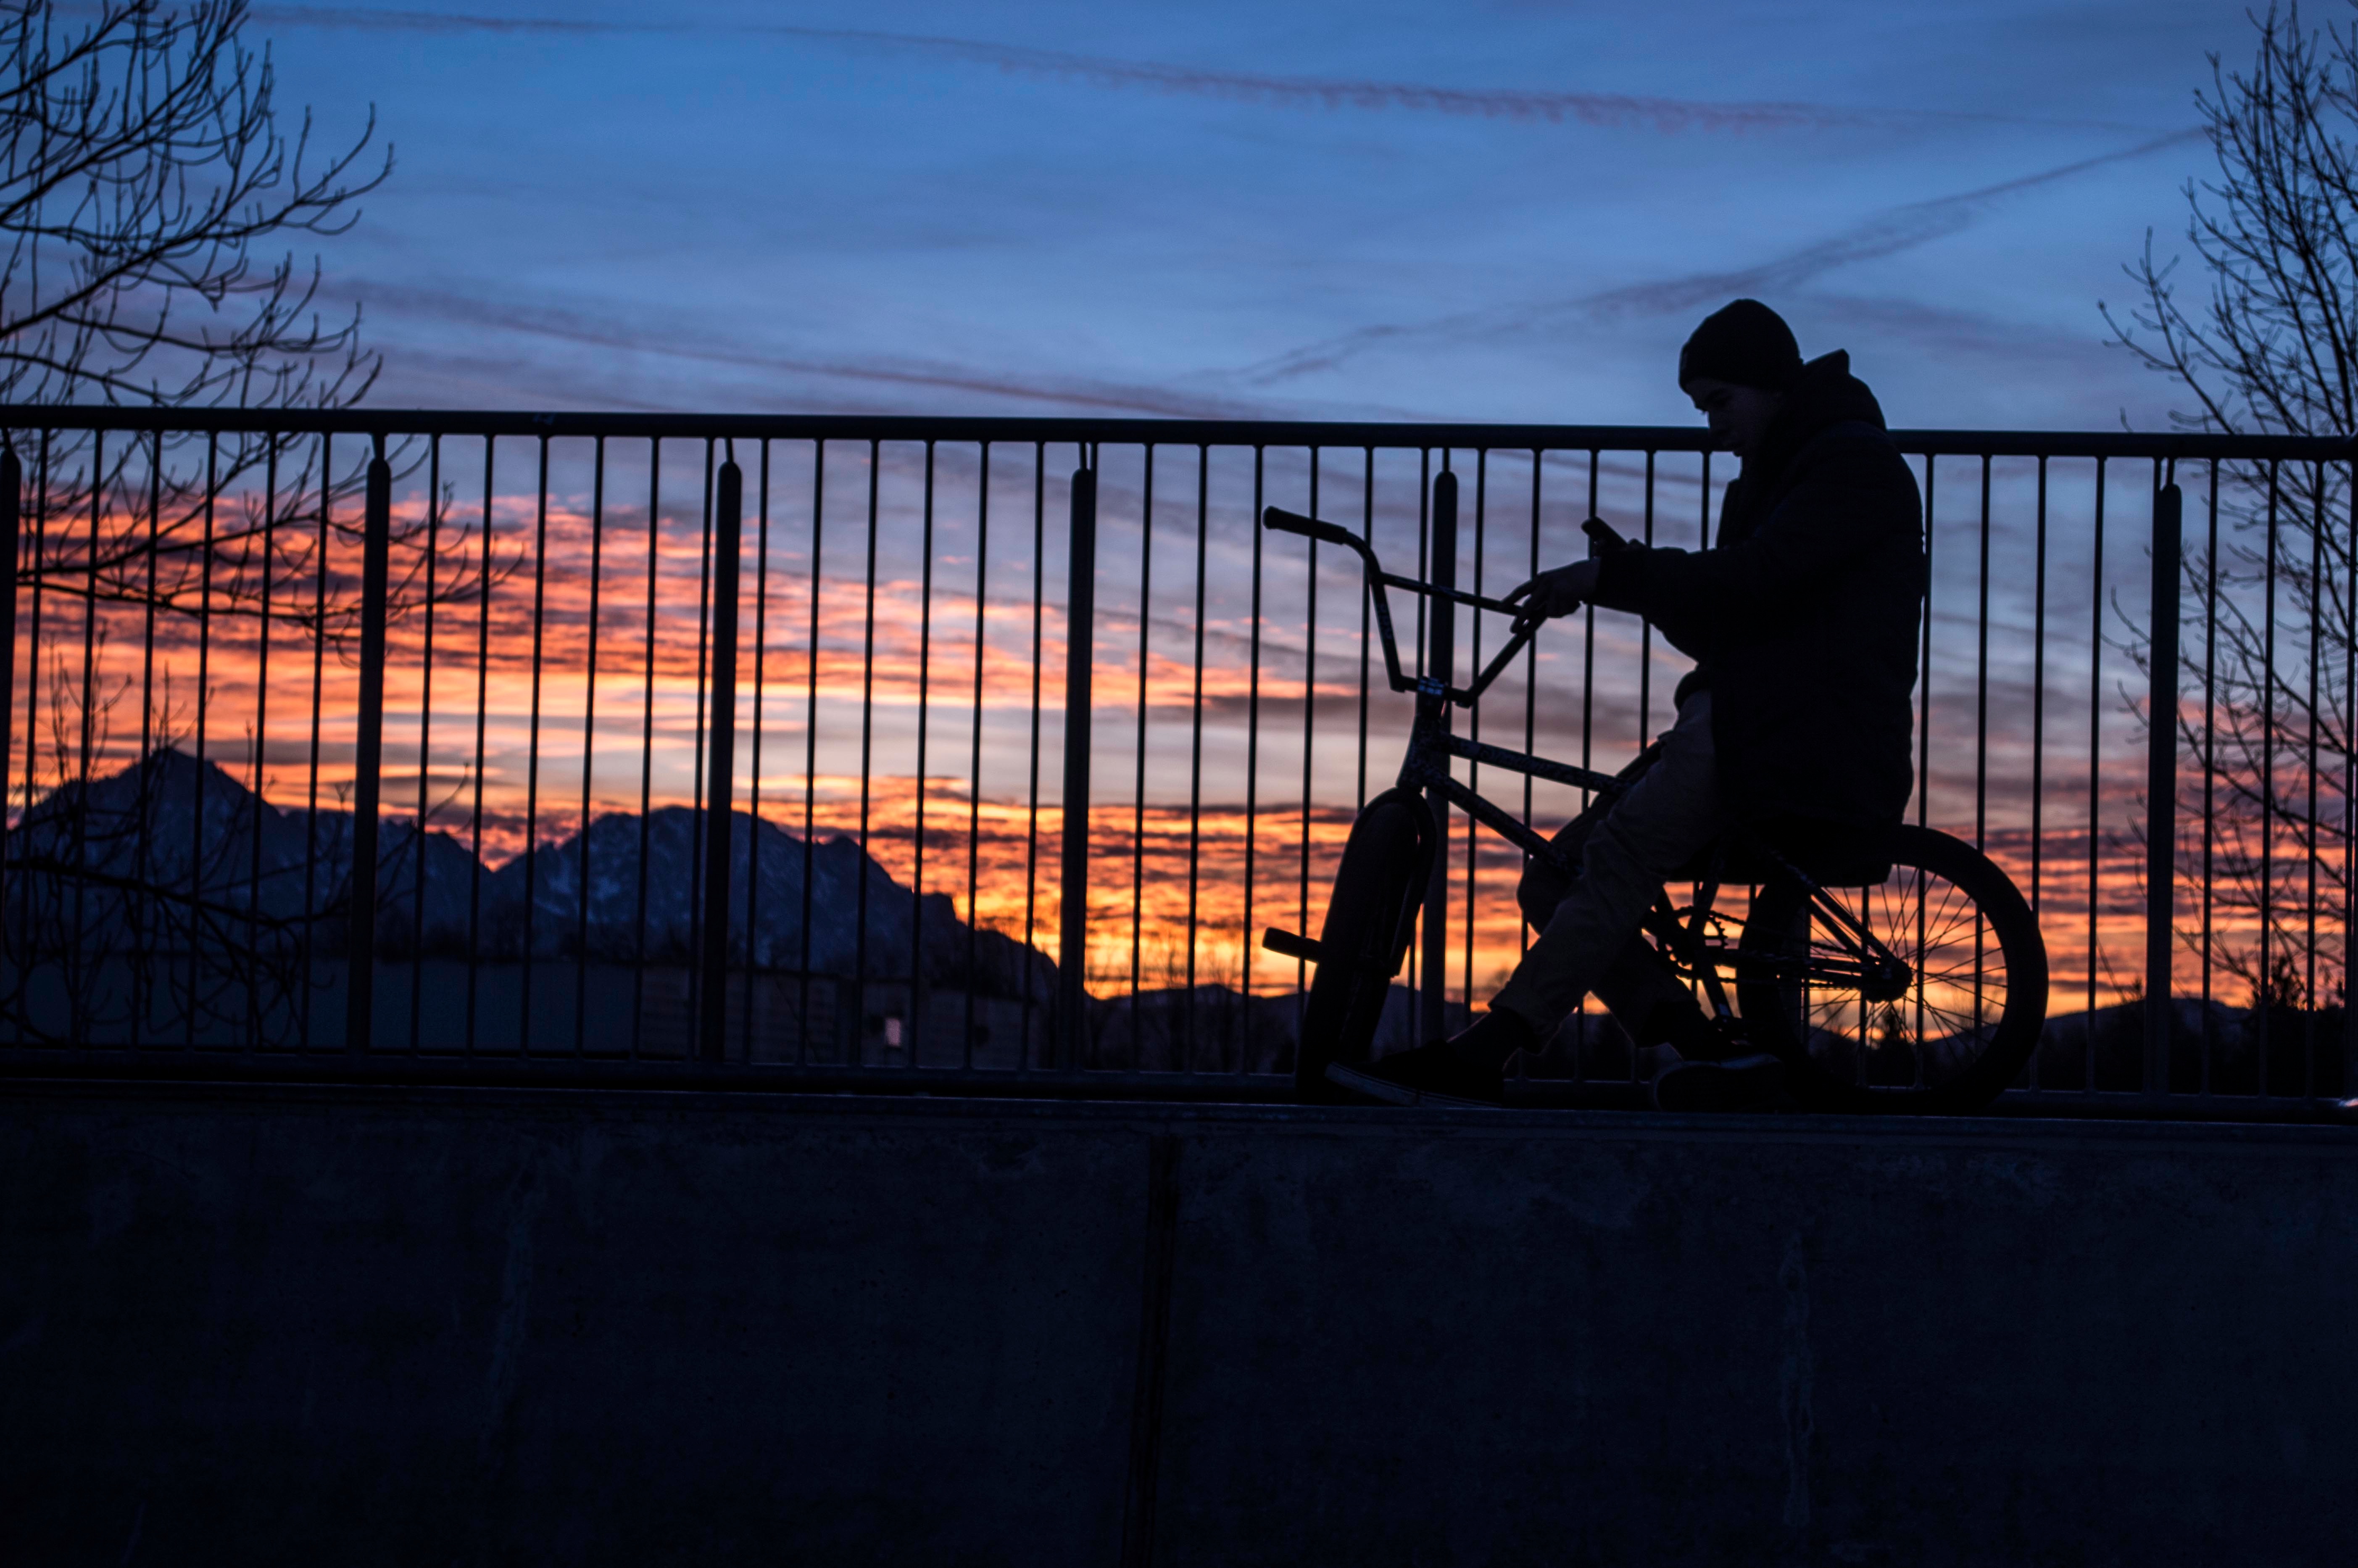
light, sunset, sunlight, morning, dusk, evening, reflection, color, blue, shape